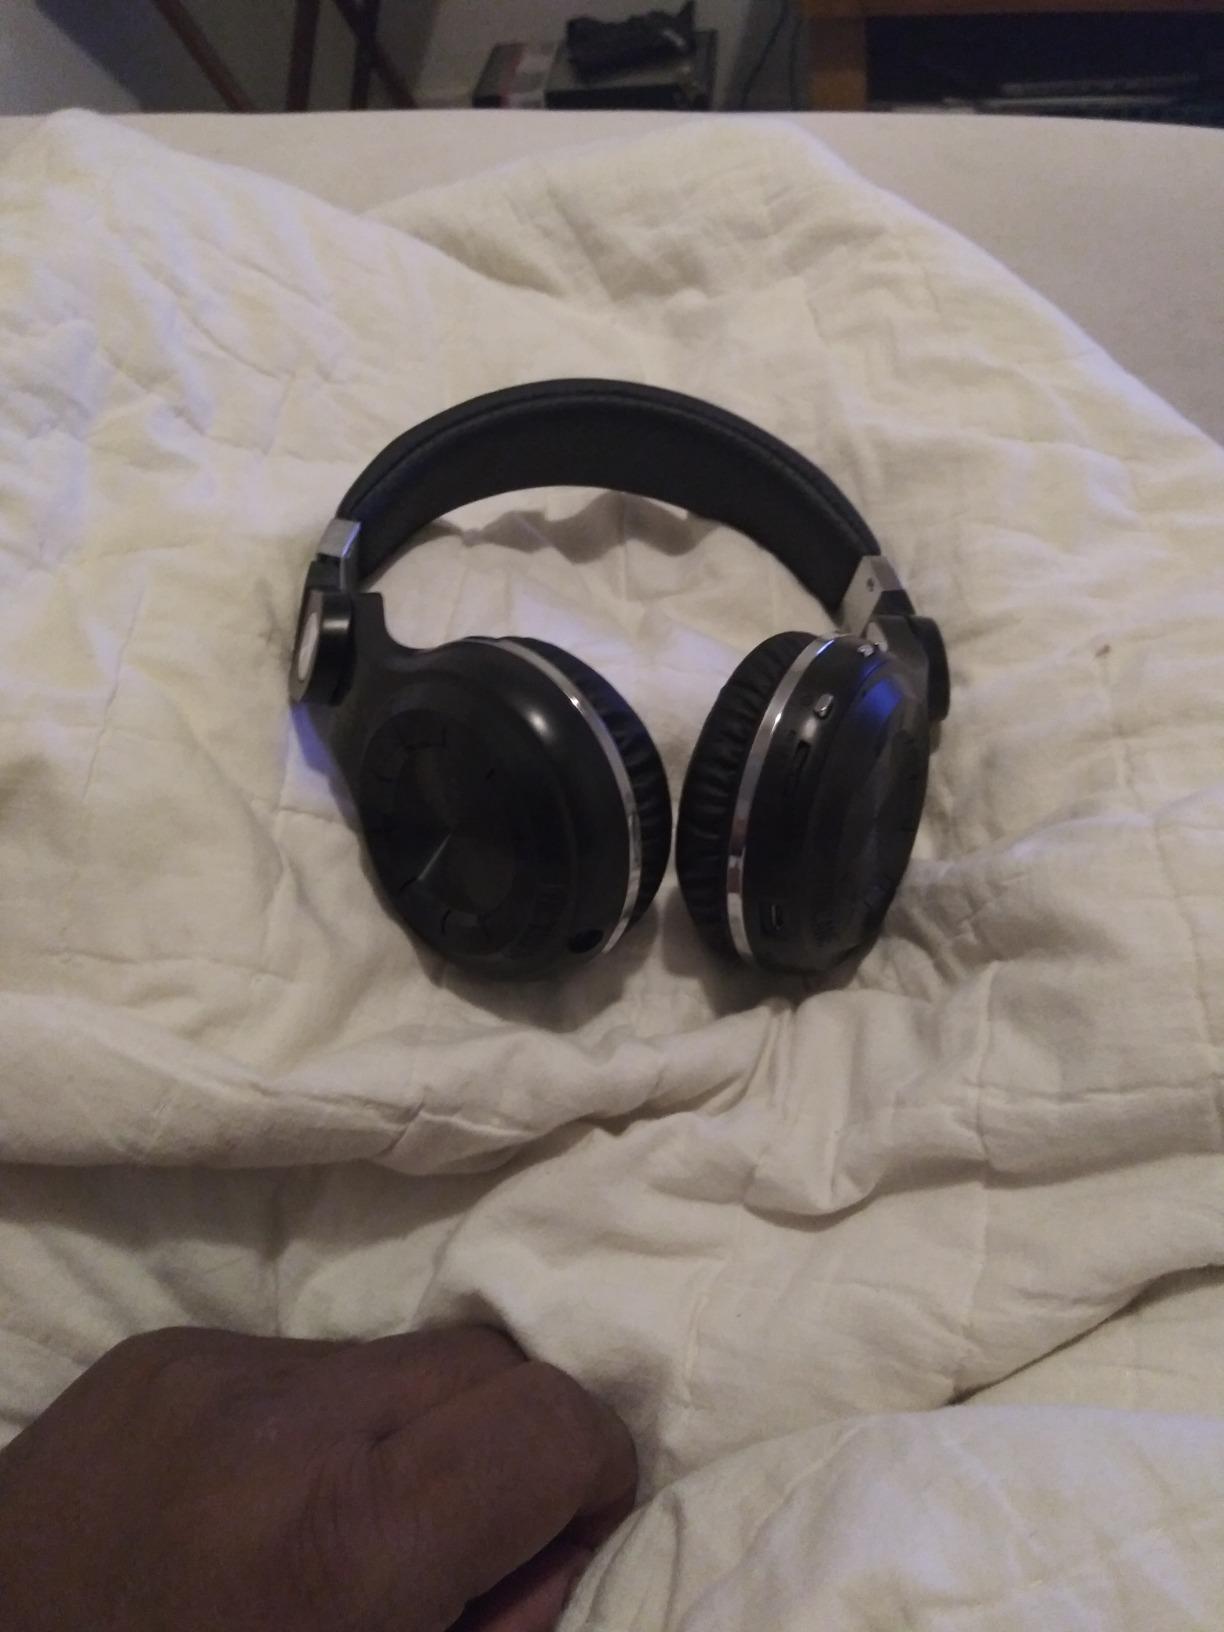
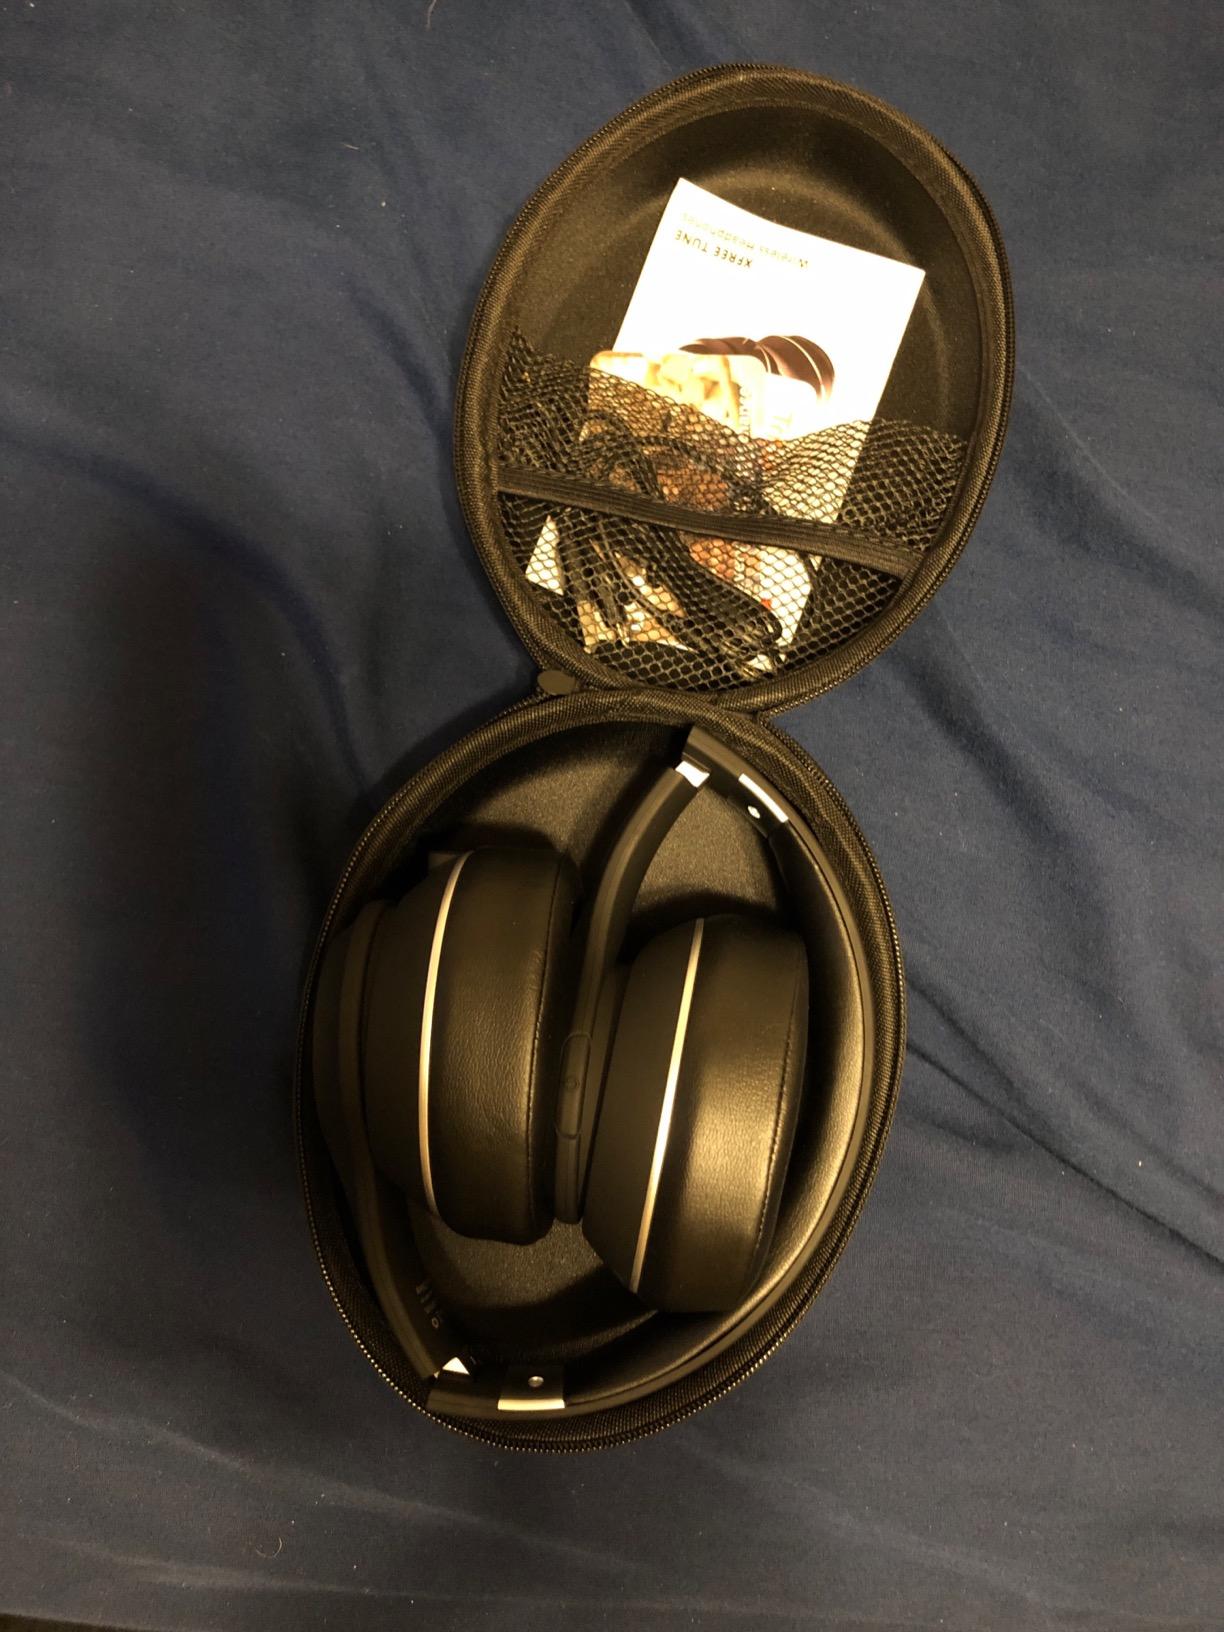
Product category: headphones
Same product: no